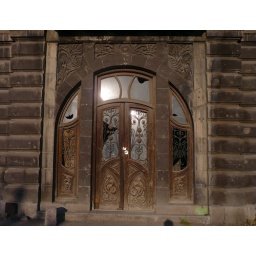
Beautiful wooden door in Gyumri